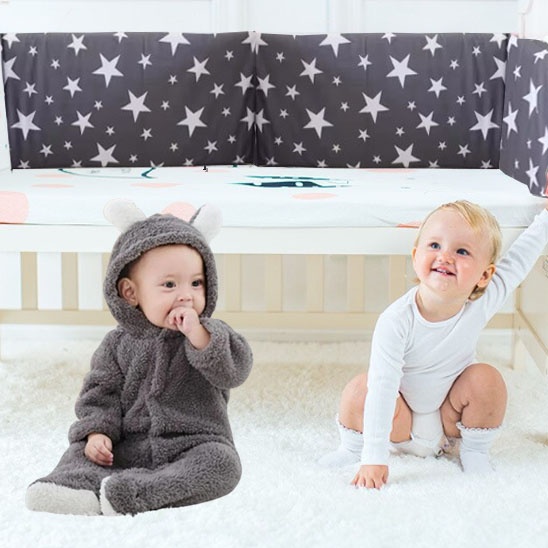
Tour de lit bébé | Dousecur
Tour de lit bébé pour une douceur sécurisante Cherchez-vous une solution pour protéger votre bébé pendant son sommeil ? Notre tour de lit bébé représente l'accessoire indispensable pour transformer le berceau en cocon douillet . Conçu avec un motif adorable de couronne de dessin animé, ce rempart protecteur enveloppe votre enfant dans un univers sécurisant . Découvrez comment ce petit investissement peut apporter sérénité à votre quotidien et sommeil paisible à votre trésor. Tour de lit bébé, protection contre les chocs La tranquillité d'esprit pour les parents attentionnés Les premiers mois de bébé sont remplis de découvertes, y compris dans son lit. Avez-vous déjà observé votre petit explorateur se déplacer pendant son sommeil ? Notre tour de lit bébé crée une barrière douce entre votre enfant et les barreaux du lit. Le coton de haute qualité offre une sensation agréable contre la peau sensible de bébé, tandis que le garnissage intérieur en coton mélangé écologique assure un rembourrage optimal sans substances nocives. "Depuis que nous avons installé ce tour de lit, je dors enfin sur mes deux oreilles ! Mon petit Lucas ne se cogne plus contre les barreaux et se réveille beaucoup moins souvent la nuit," témoigne Marie, jeune maman de 28 ans. ✅ Protection complète de la tête et du corps ✅ Matériau coton doux et résistant aux frottements ✅ Garnissage non toxique et sans odeur ✅ Propriétés antibactériennes pour un environnement sain Entretien facile du tour de lit bébé Propreté sans effort pour un environnement sain Avant, maintenir propre l'espace de sommeil de bébé semblait être un défi constant. Les accidents nocturnes, les régurgitations et les jouets mâchouillés laissaient des traces difficiles à éliminer. Aujourd'hui, ce tour de lit bébé simplifie considérablement votre quotidien grâce à son entretien facile. Lavable à la main ou en machine à basse température, il retrouve rapidement sa fraîcheur initiale. Sa capacité à absorber les acariens contribue à créer un environnement plus sain pour votre enfant sensible. ✅ Lavable en machine à basse température ✅ Séchage rapide à température modérée ✅ Conserve ses propriétés après multiples lavages ✅ Traitement hypoallergénique pour les peaux sensibles En choisissant ce tour de lit bébé pour votre enfant, vous investissez dans sa sécurité et son confort au quotidien. Plus qu'un simple accessoire, il devient le gardien silencieux des nuits paisibles de votre tout-petit. Imaginez votre bébé entouré de douceur, protégé des chocs, et s'éveillant chaque matin avec le sourire dans son espace sécurisé . Ce cocon protecteur deviendra rapidement l'élément indispensable du rituel du coucher, tant pour votre tranquillité d'esprit que pour le bien-être de votre trésor. 100% SATISFAIT OU REMBOURSÉ Tous nos produits sont automatiquement garantis 100% satisfait ou remboursé pendant 30 jours. SUPPORT FRANÇAIS 7/7J Une question ? Notre service client français vous répond sous 24h et cela 7 jours sur 7. Cliquez sur le bouton "Ajouter au panier" maintenant pour profiter de l’offre !
Brand: SomMielBébé
Category: Furniture > Baby & Toddler Furniture > Crib & Toddler Bed Accessories > Crib Bumpers & Liners > Padded Crib Bumpers